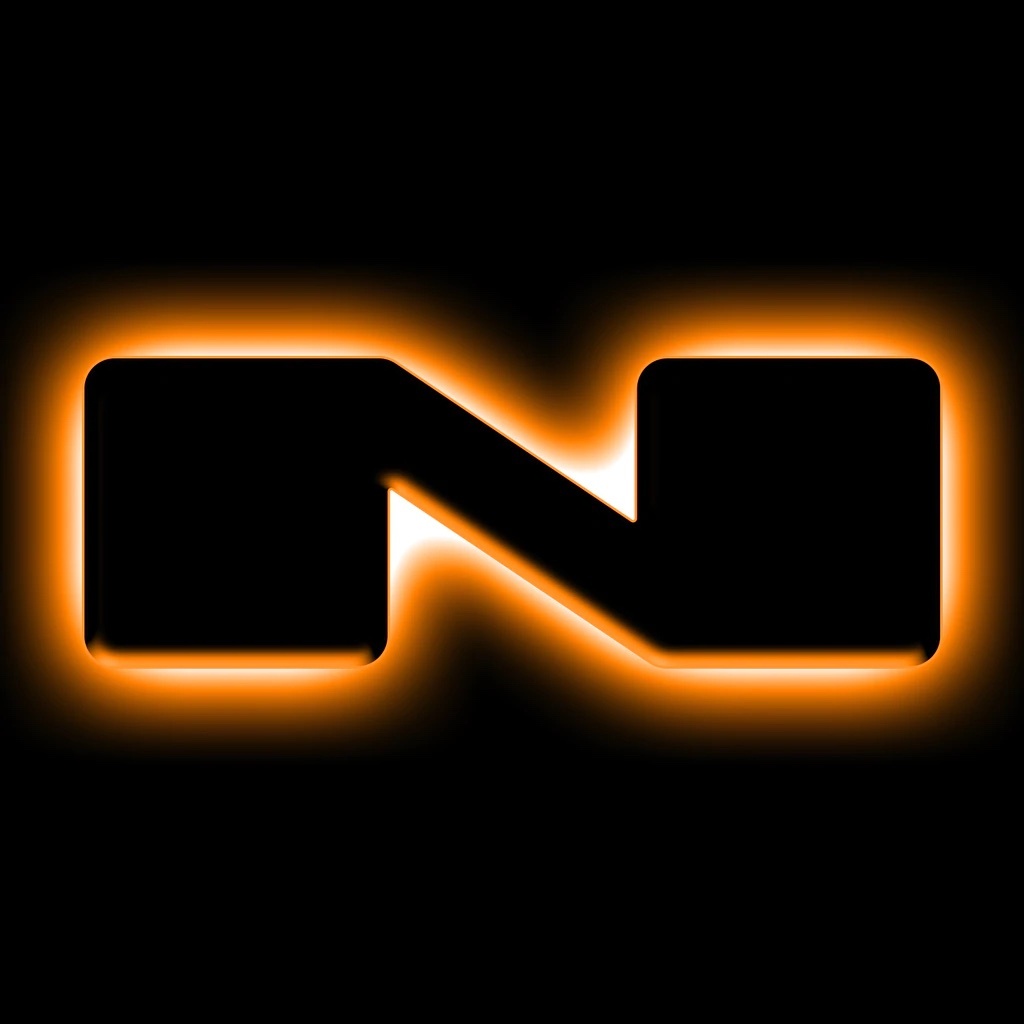
Illuminated LED Letter-N
Illuminated Letter Badge - LED - Letter N - Stick-On - Amber Light - Black - Each
Brand: ORACLE Lighting
Category: Business & Industrial > Signage